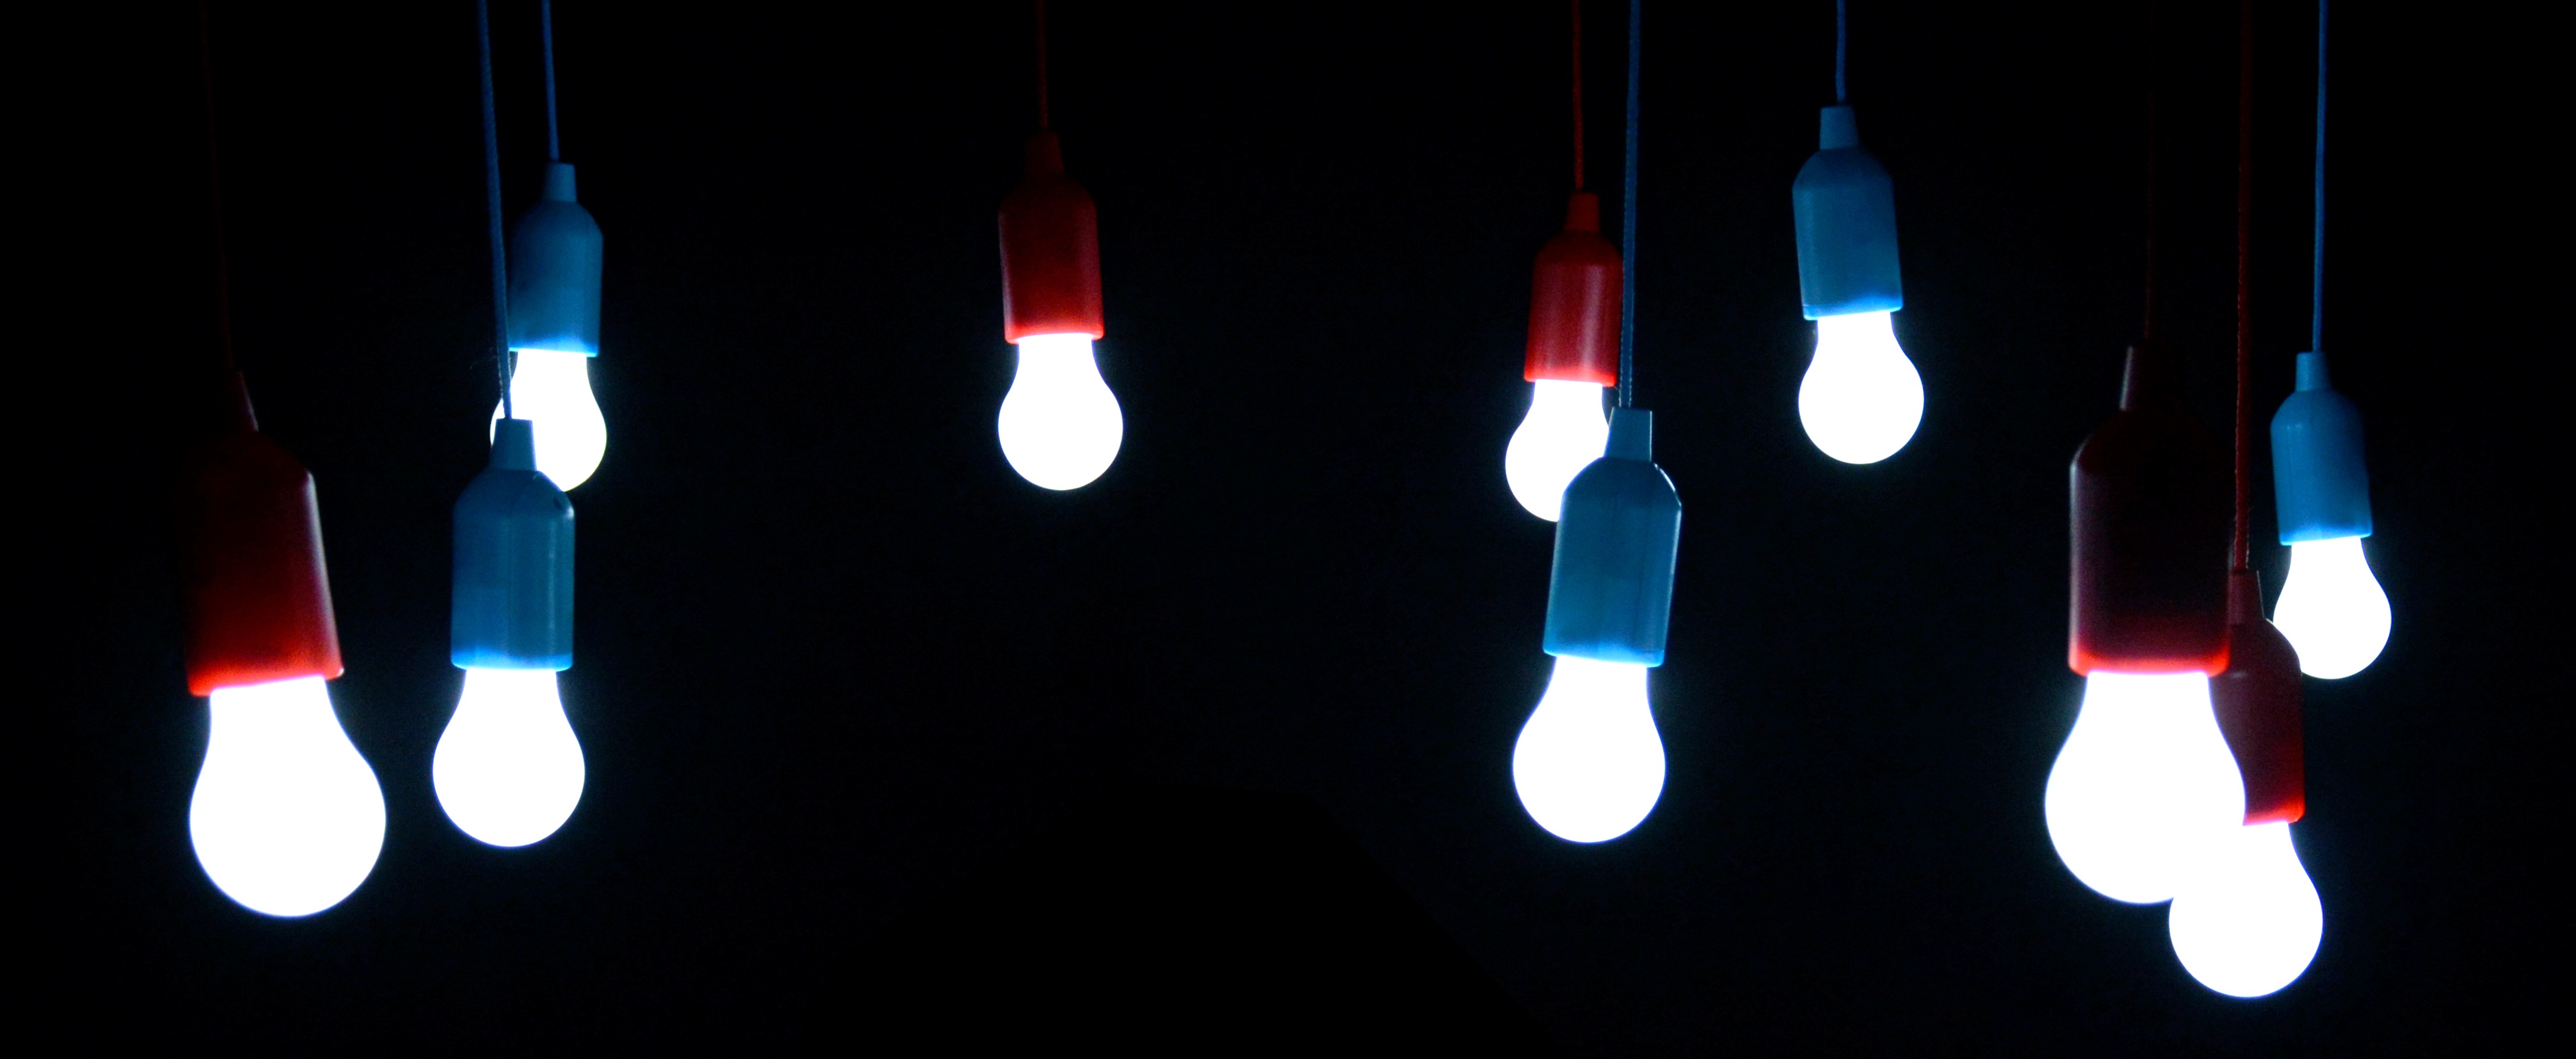
light, abstract, dark, glow, darkness, blue, electricity, light bulb, pear, lighting, energy, current, lights, bulbs, lamps, light fixture, led, light bulbs, shed light, incandescent light bulb, lamp holders